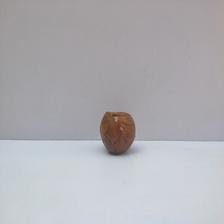
Size: Spoiled